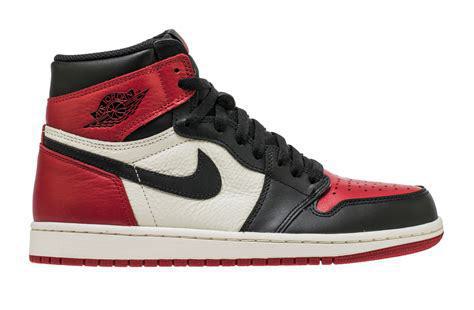
Brand: Jordan
Model: 1 Retro OG